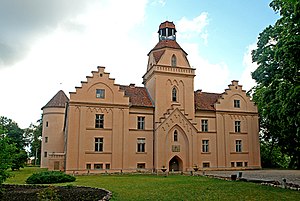
Ēdole Slot
Ēdole Slot
Ēdole Slot er et slot i Ēdoles pagasts i Kuldīgas novads i det historiske landskab Kurland i det vestlige Letland.